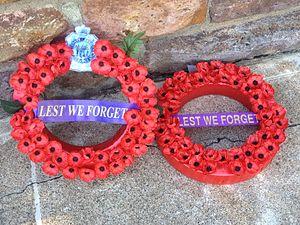
Une couronne funéraire, ou couronne mortuaire, est une couronne de fleurs ou de feuilles que l'on dispose aux obsèques d'un personne, puis sur sa sépulture, pour exprimer son deuil, son hommage et ses regrets, et pour rappeler la couronne triomphale que le défunt reçoit dans l'éternité.